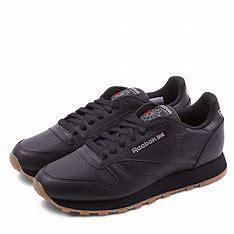
Brand: Reebok
Model: Cl Lthr